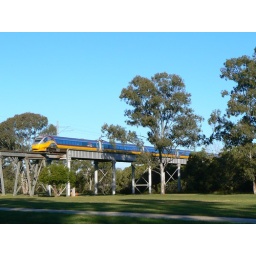
QR's tilt train at the northern end of the bridge over the Burnett River.